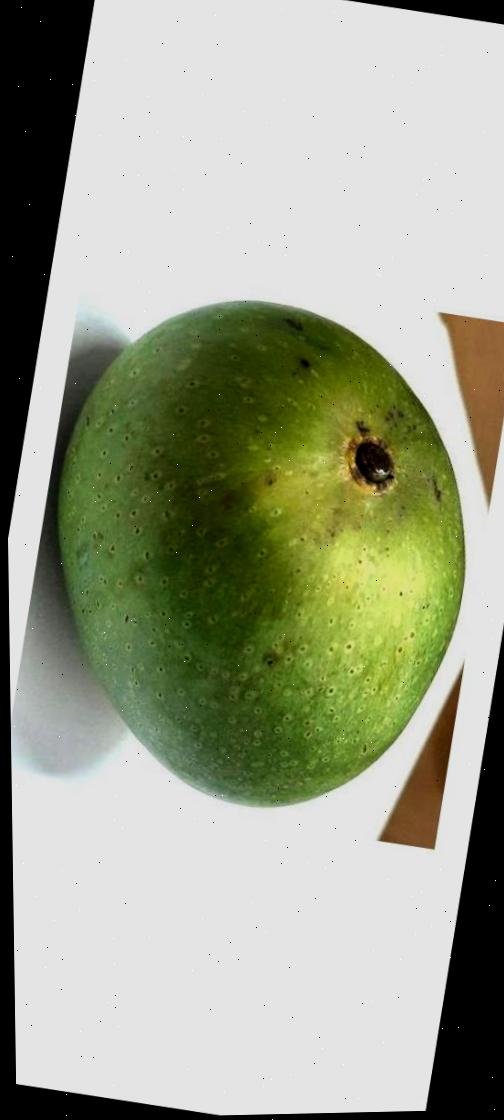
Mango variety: Ashshina Zhinuk